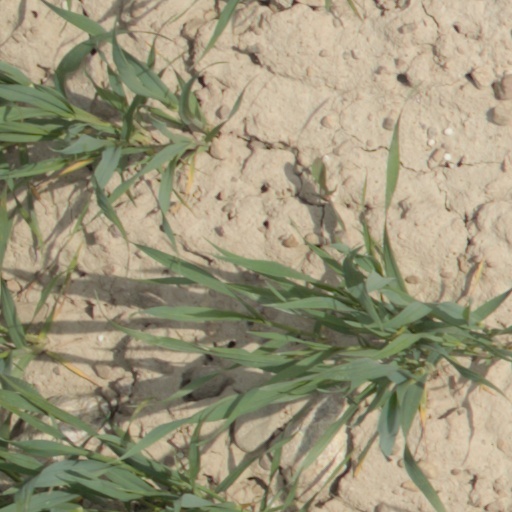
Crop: wheat